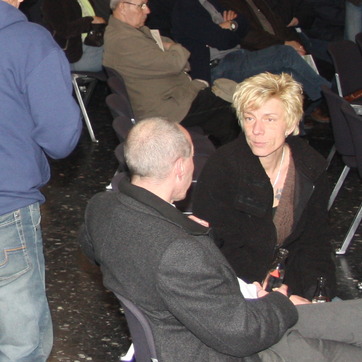
Material: skin